Morrissey

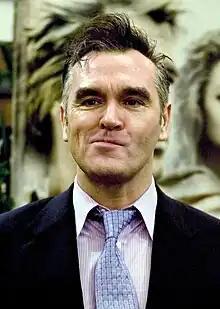
Morrissey in 2005

Steven Patrick Morrissey (born 22 May 1959), known mononymously as Morrissey, is an English singer and songwriter. He came to prominence as the frontman and lyricist of rock band the Smiths, who were active from 1982 to 1987. Since then, he has pursued a successful solo career. Morrissey's music is characterised by his baritone voice and distinctive lyrics with recurring themes of emotional isolation, sexual longing, self-deprecating and dark humour, and anti-establishment stances.